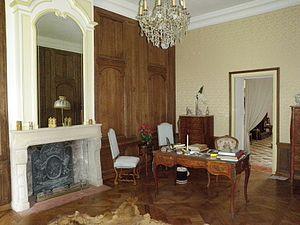
bureau
Le château de Sandaucourt est un château de la commune de Sandaucourt à l'ouest du département des Vosges en région Grand Est.